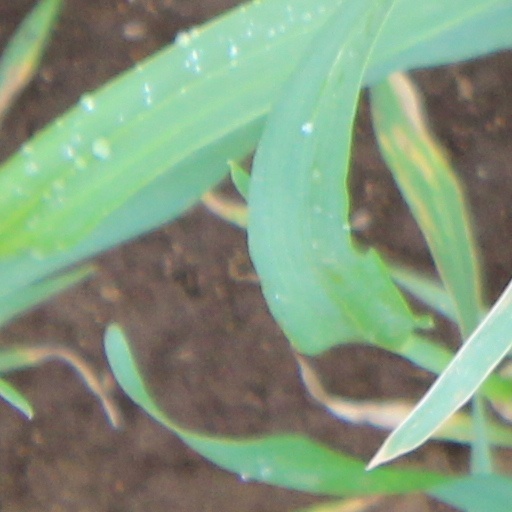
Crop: wheat